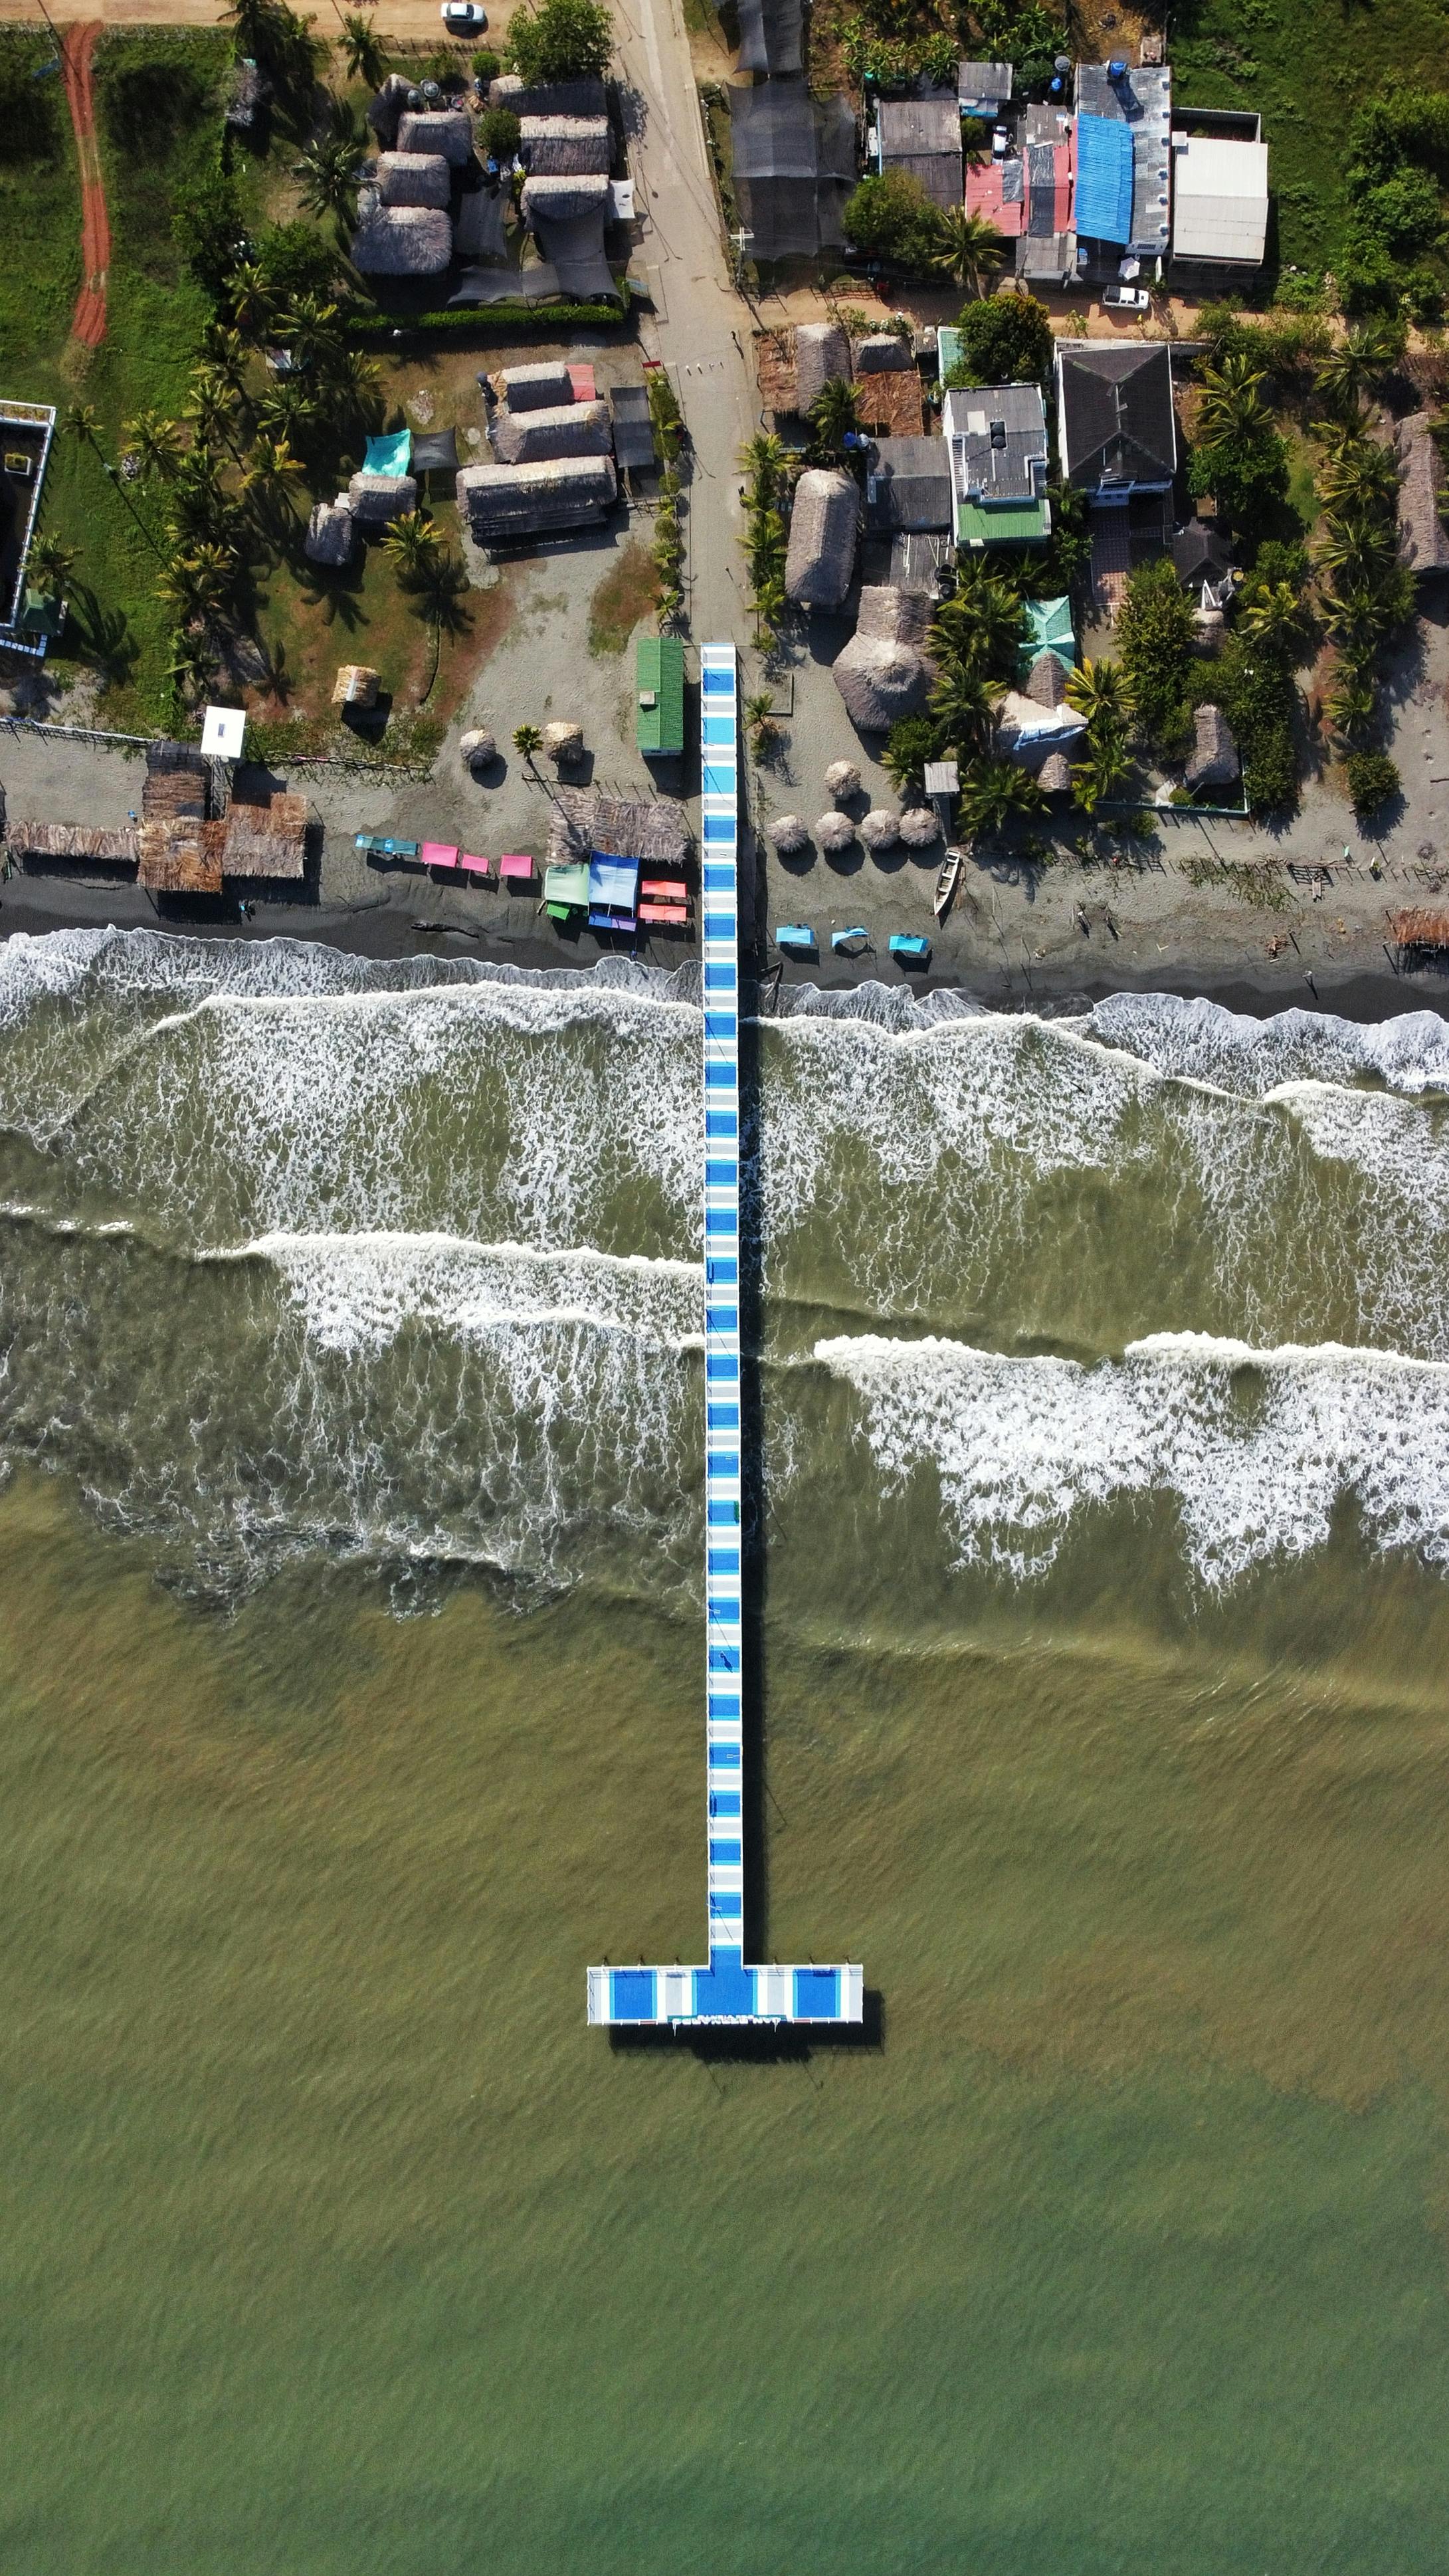
natural, fluid, sea, ocean, List of nonbuilding structure types, wave, pier, wind wave, dock, boardwalk, beach, walkway